Big Bully (film)

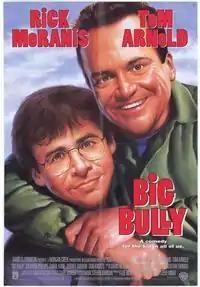
Theatrical release poster

Big Bully is a 1996 American comedy film directed by Steve Miner, written by Mark Steven Johnson and starring Rick Moranis and Tom Arnold as two men, a childhood bully and his victim, as they reconnect as adults.